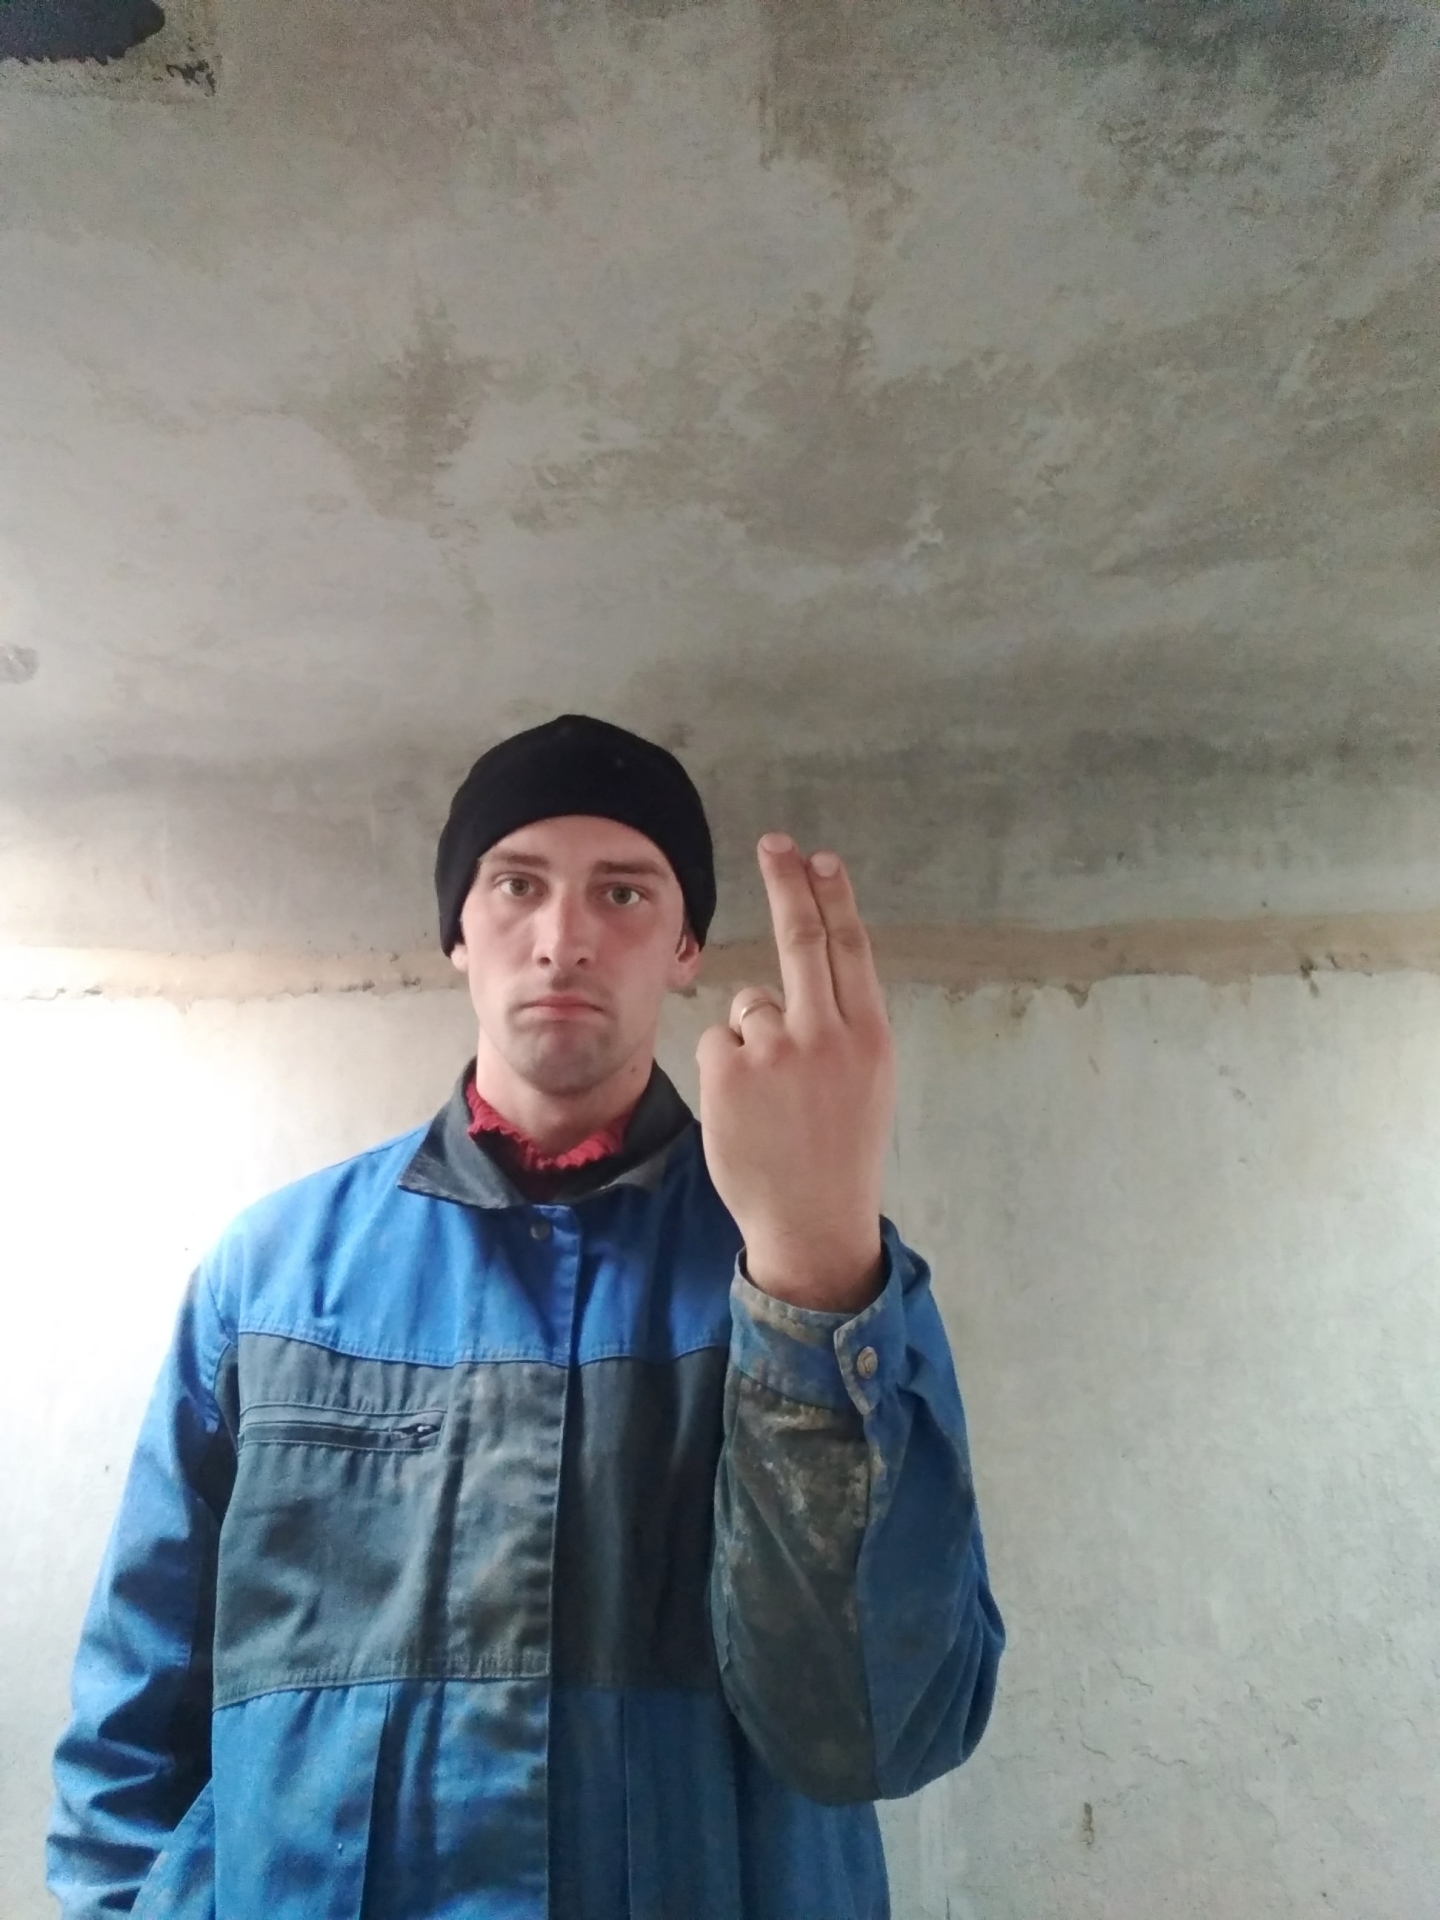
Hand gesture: two_up_inverted